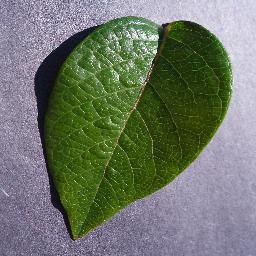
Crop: blueberry
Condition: healthy